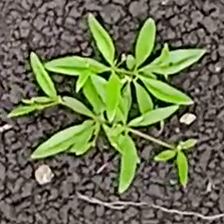
Weed species: Digitaria_SP_(Digitaria Sanguinalis )